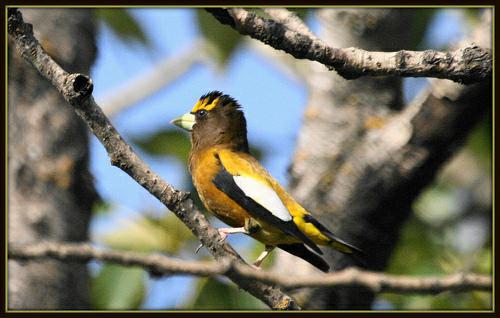
A photo of a evening grosbeak